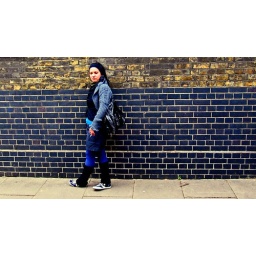
Girl in blue by a blue wall